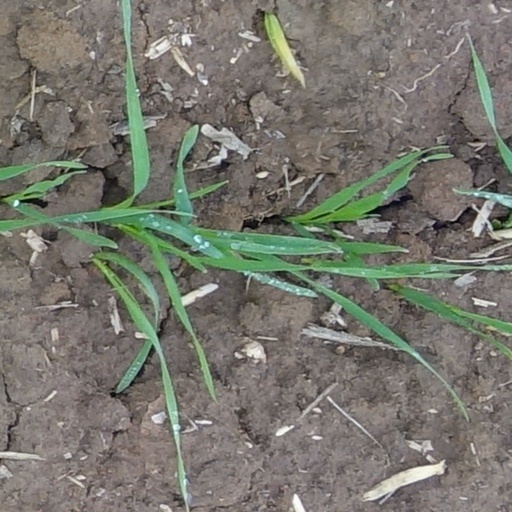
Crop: wheat